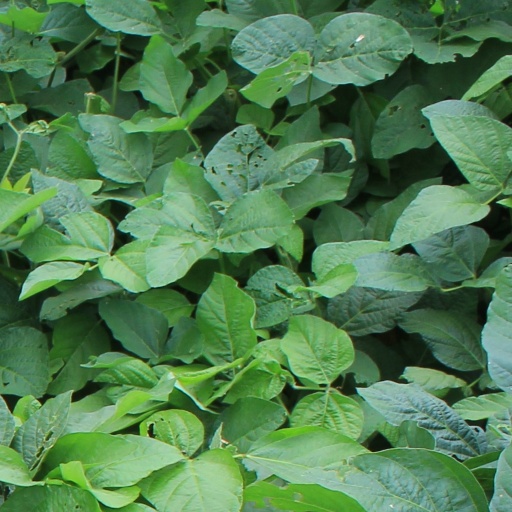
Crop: soybean